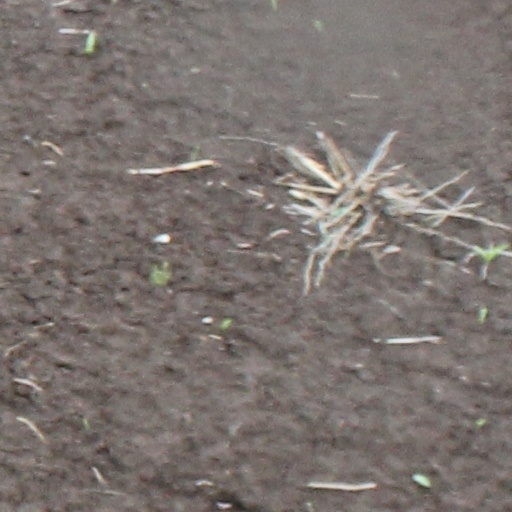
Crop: wheat